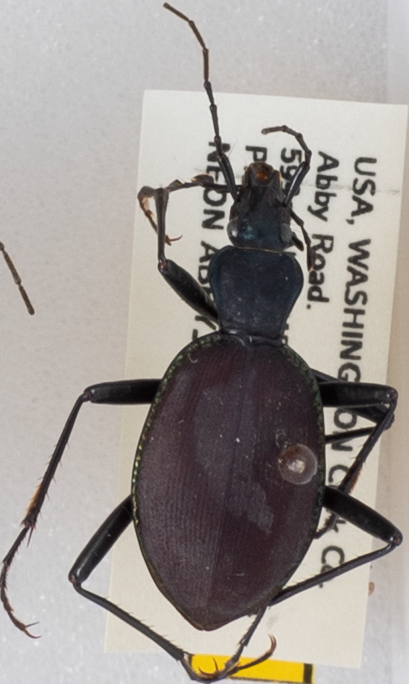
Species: Scaphinotus angusticollis
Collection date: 2019-05-28
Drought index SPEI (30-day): -1.28
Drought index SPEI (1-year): -2.09
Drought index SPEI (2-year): -2.09